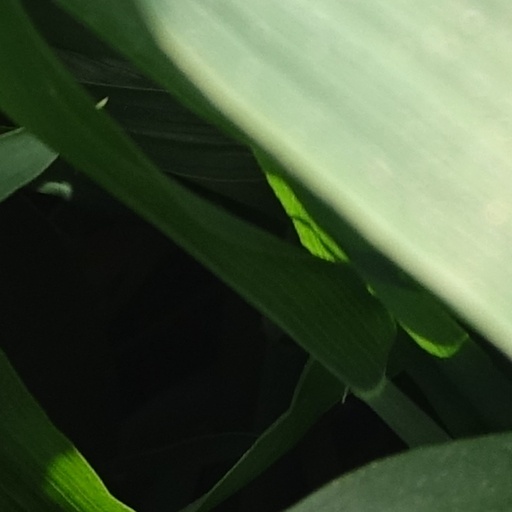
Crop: wheat